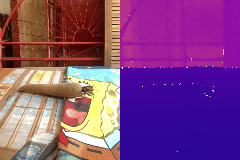
Label: carrot